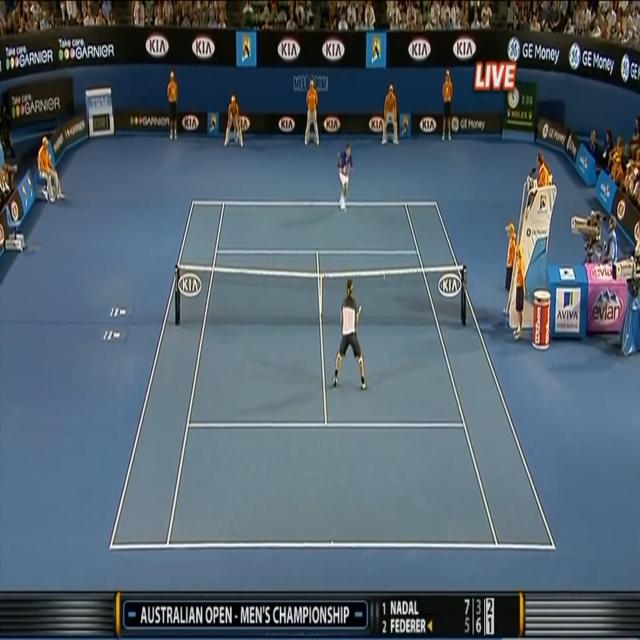
Player A is at the net of the field and player B is standing at the baseline.